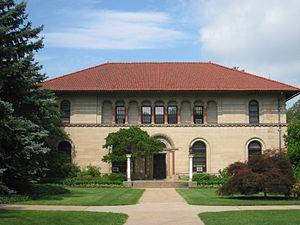
Oberlin College est une université d'arts libéraux américaine fondée à Oberlin en 1833.